Fargana Hoque

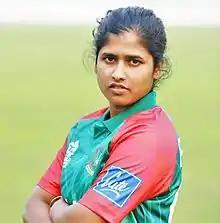
Fargana Hoque in 2016

Fargana Hoque (born 19 March 1993) is a Bangladeshi cricketer who plays for the Bangladesh cricket team as a right-handed batter.